Chestnut-capped piha

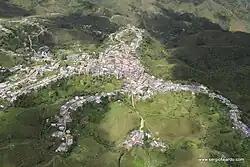
Area of a piha's range where forest surrounded the buildings.

Overall the chestnut-capped piha is a dark grey bird with a notable chestnut crown on the upper nape and pale cinnamon-colored undertail coverts. The upperparts and wing coverts are a dark grey with paler fringes to most of the feathers. The flight feathers are a dark brownish grey with cinnamon-colored fringes on the secondaries and tertials. As the bird's feathers wear, the pale fringes tend to darken, leaving the bird even more uniform grey in coloration. The underwing is a pale silvery grey. The underparts are a paler shade of grey than the upperparts, particularly on the throat. The tail is a dark greyish-brown, and is noticeably long and forked. The legs and feet are also dark grey, although they have contrasting yellow soles. In addition to its namesake chestnut crown, the bird's head is marked by a dark brown iris and a narrow orbital ring that is a bright yellow. The bird's beak is black and relatively deep and broad at its base, and has a very hooked tip. It also has short rictal bristles and obvious nostrils. Adult chestnut-capped pihas are small for pihas, measuring about long and weighing between .